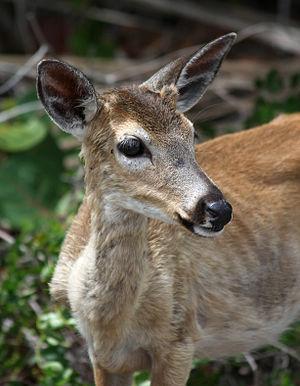
Portrait d'un cerf des Keys mâle, sous-espèce endémique à seulement quelques iles de l'archipel des Keys. On aperçoit les cornes qui commencent à pousser.